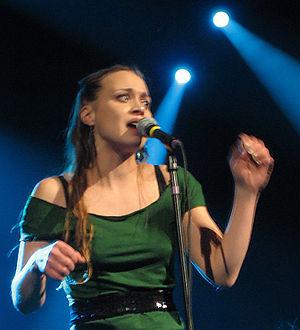
Fiona Apple, née Fiona Apple Maggart le 13 septembre 1977 à New York, est une auteure-compositrice-interprète et pianiste américaine.